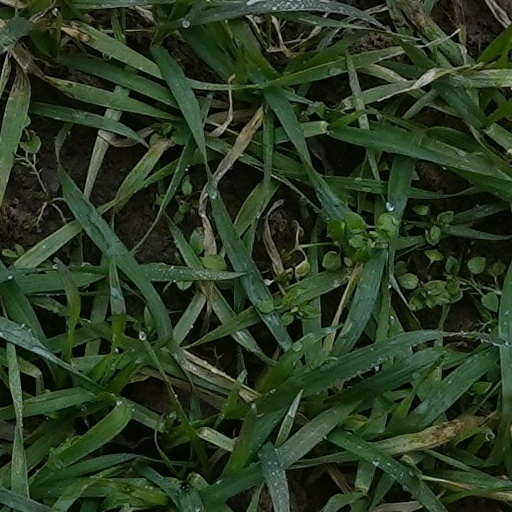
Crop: wheat